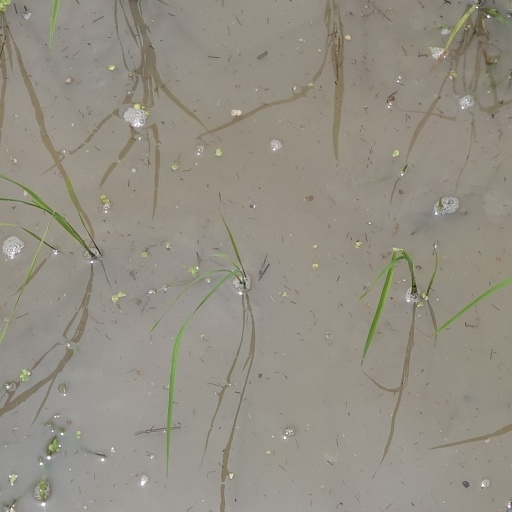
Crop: rice